David Fisher (artist)

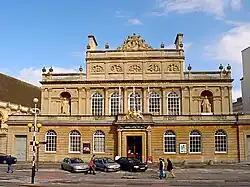
Royal West of England Academy

His work has frequently been covered by local newspapers and magazines in Bath, Somerset and elsewhere, as well as by the BBC and arts media.